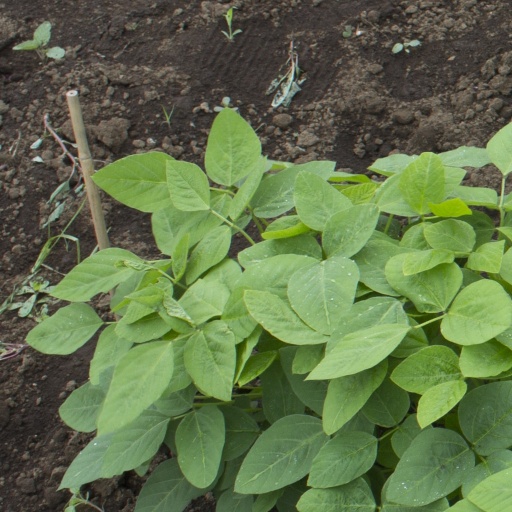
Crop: soybean